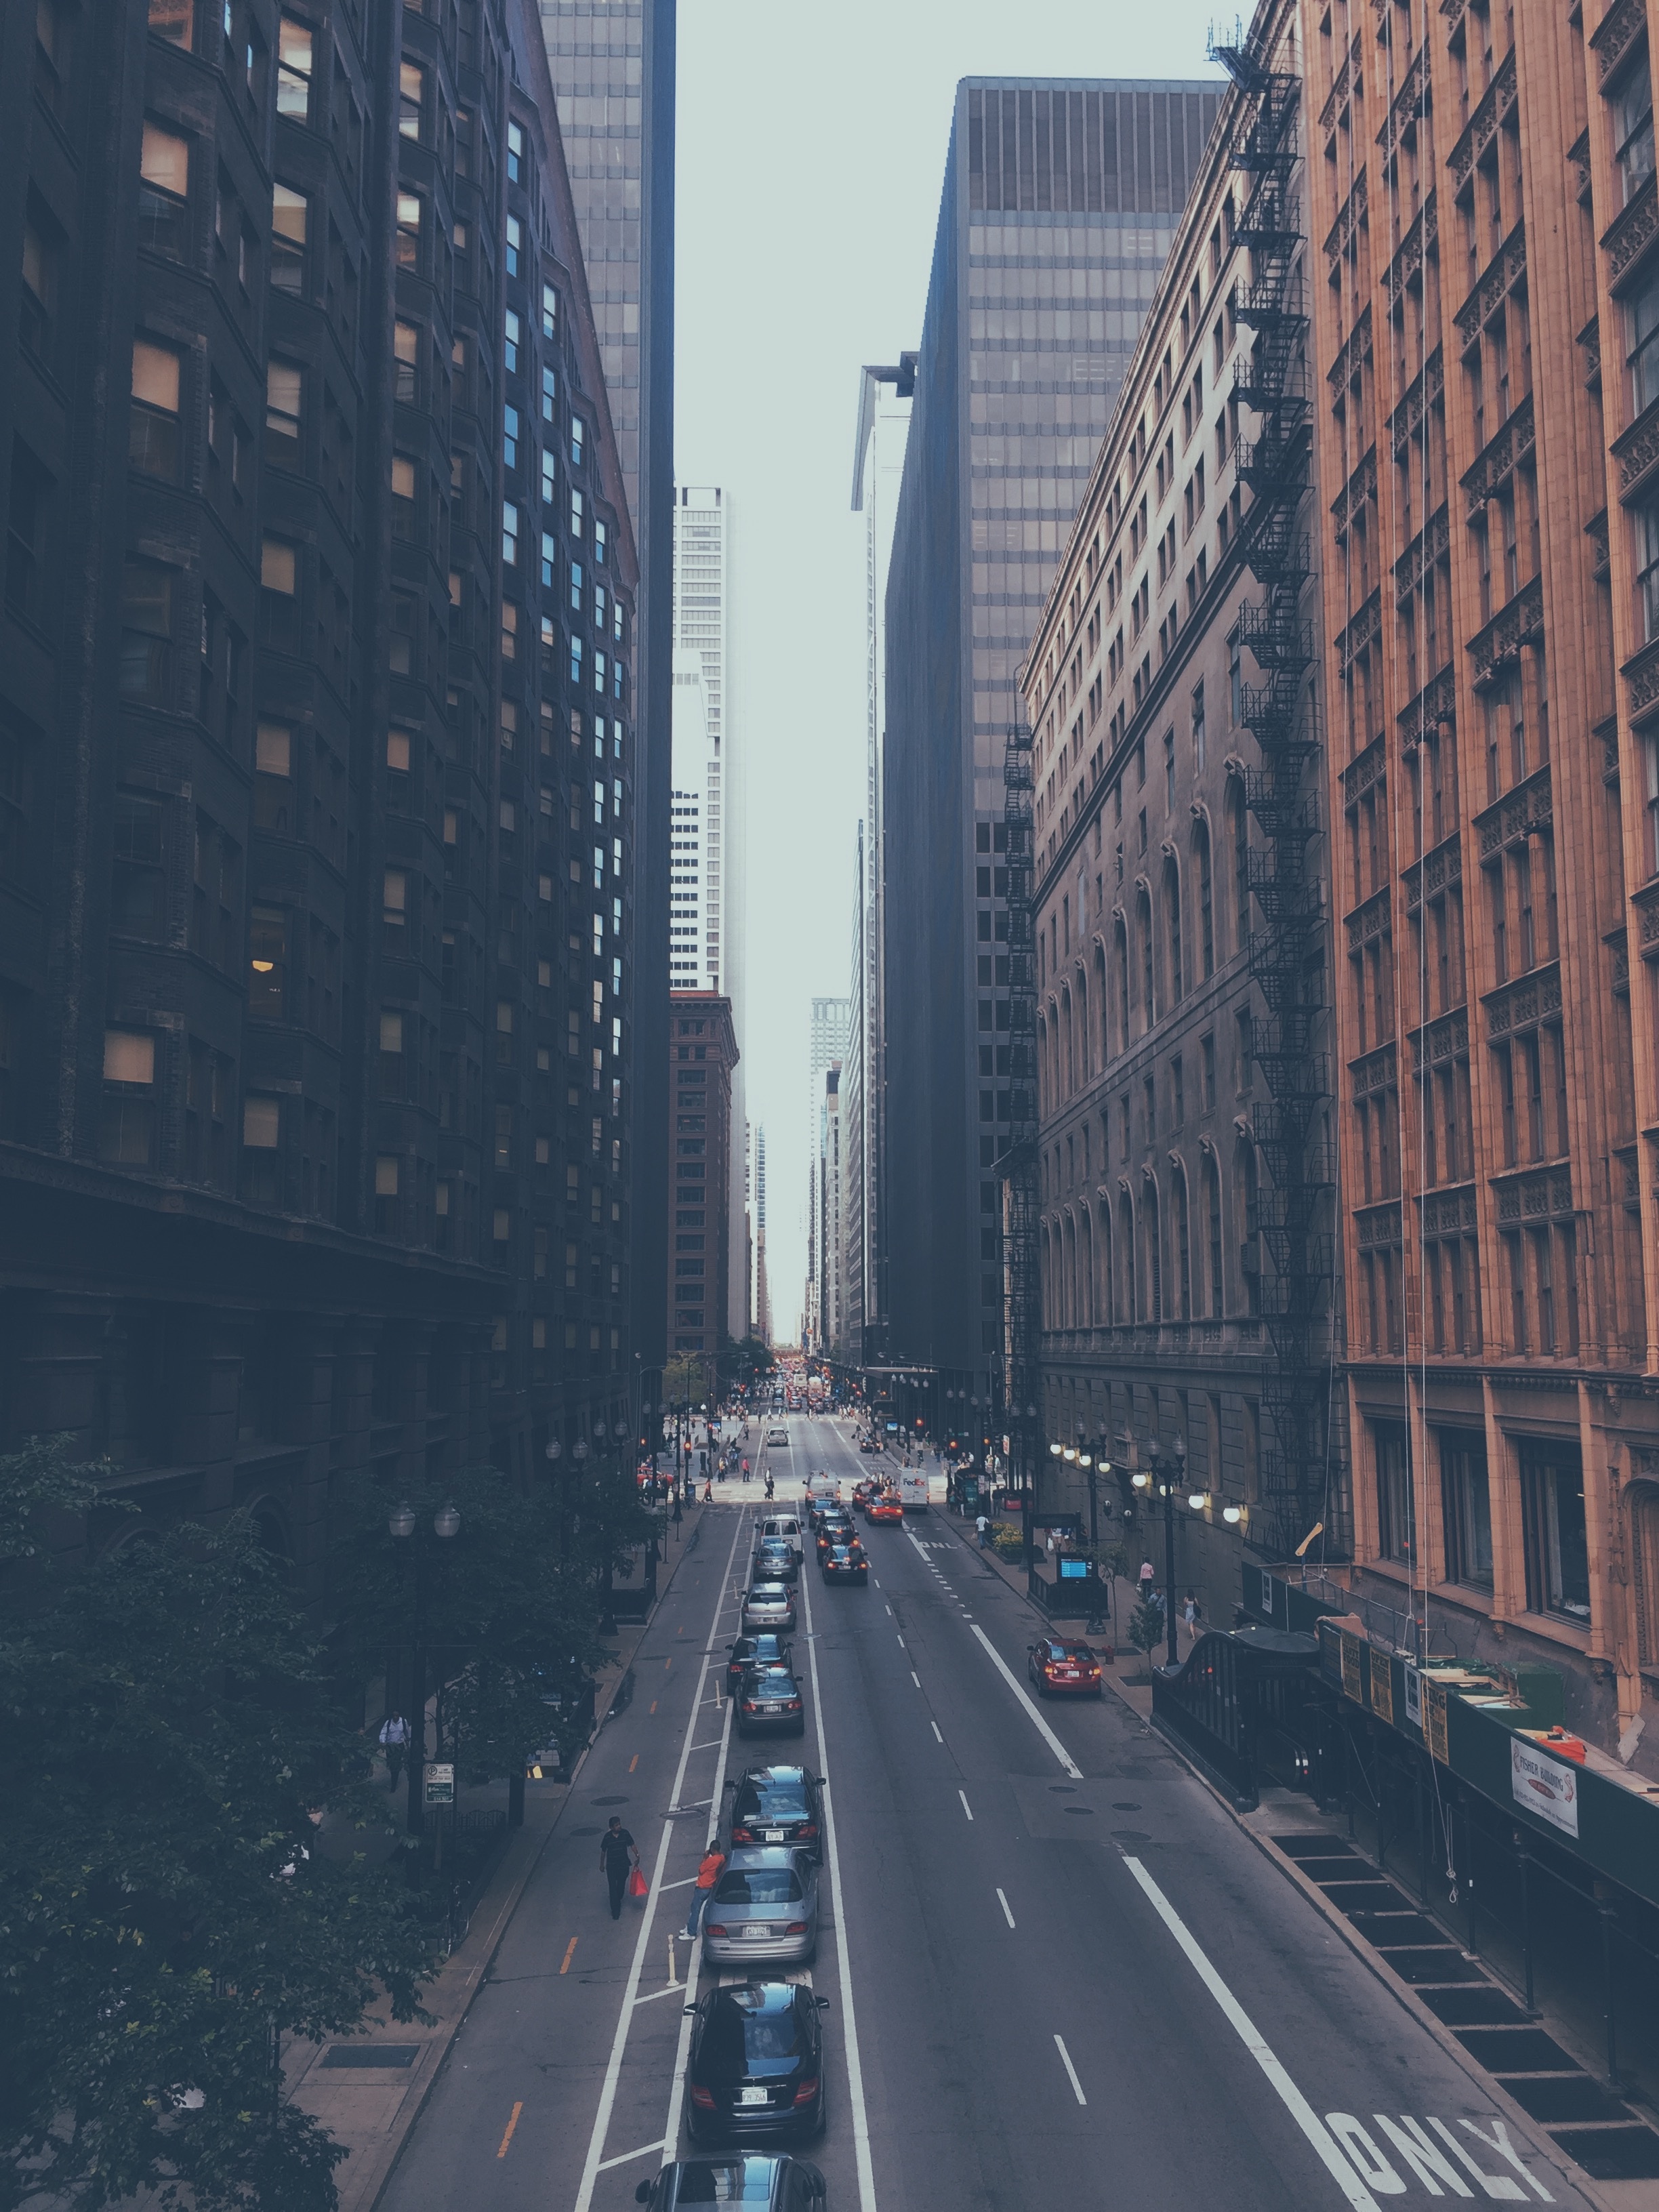
road, bridge, skyline, traffic, street, highway, city, skyscraper, cityscape, downtown, tower, lane, tower block, infrastructure, metropolis, urban area, atmospheric phenomenon, human settlement, metropolitan area